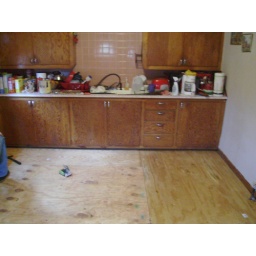
redoing the floor in the kitchen most important room in a house right b4 the bathroom